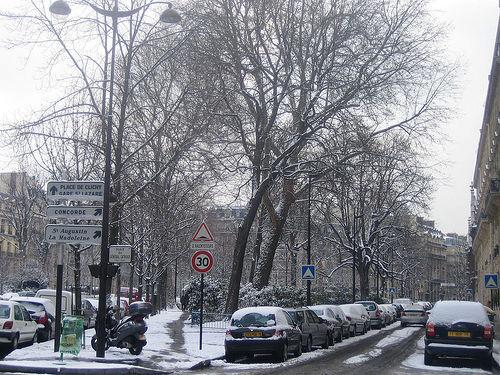
Weather: snow or frosty